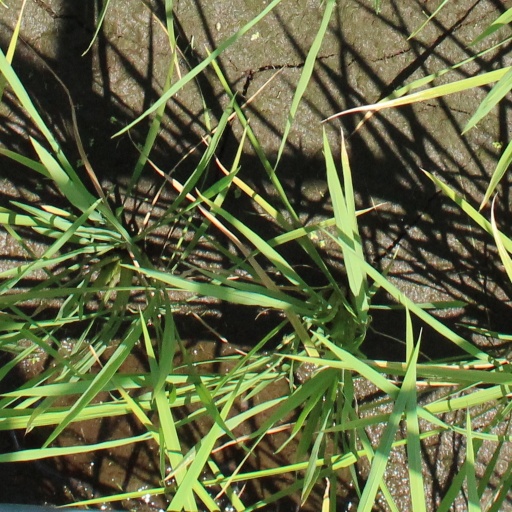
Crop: rice